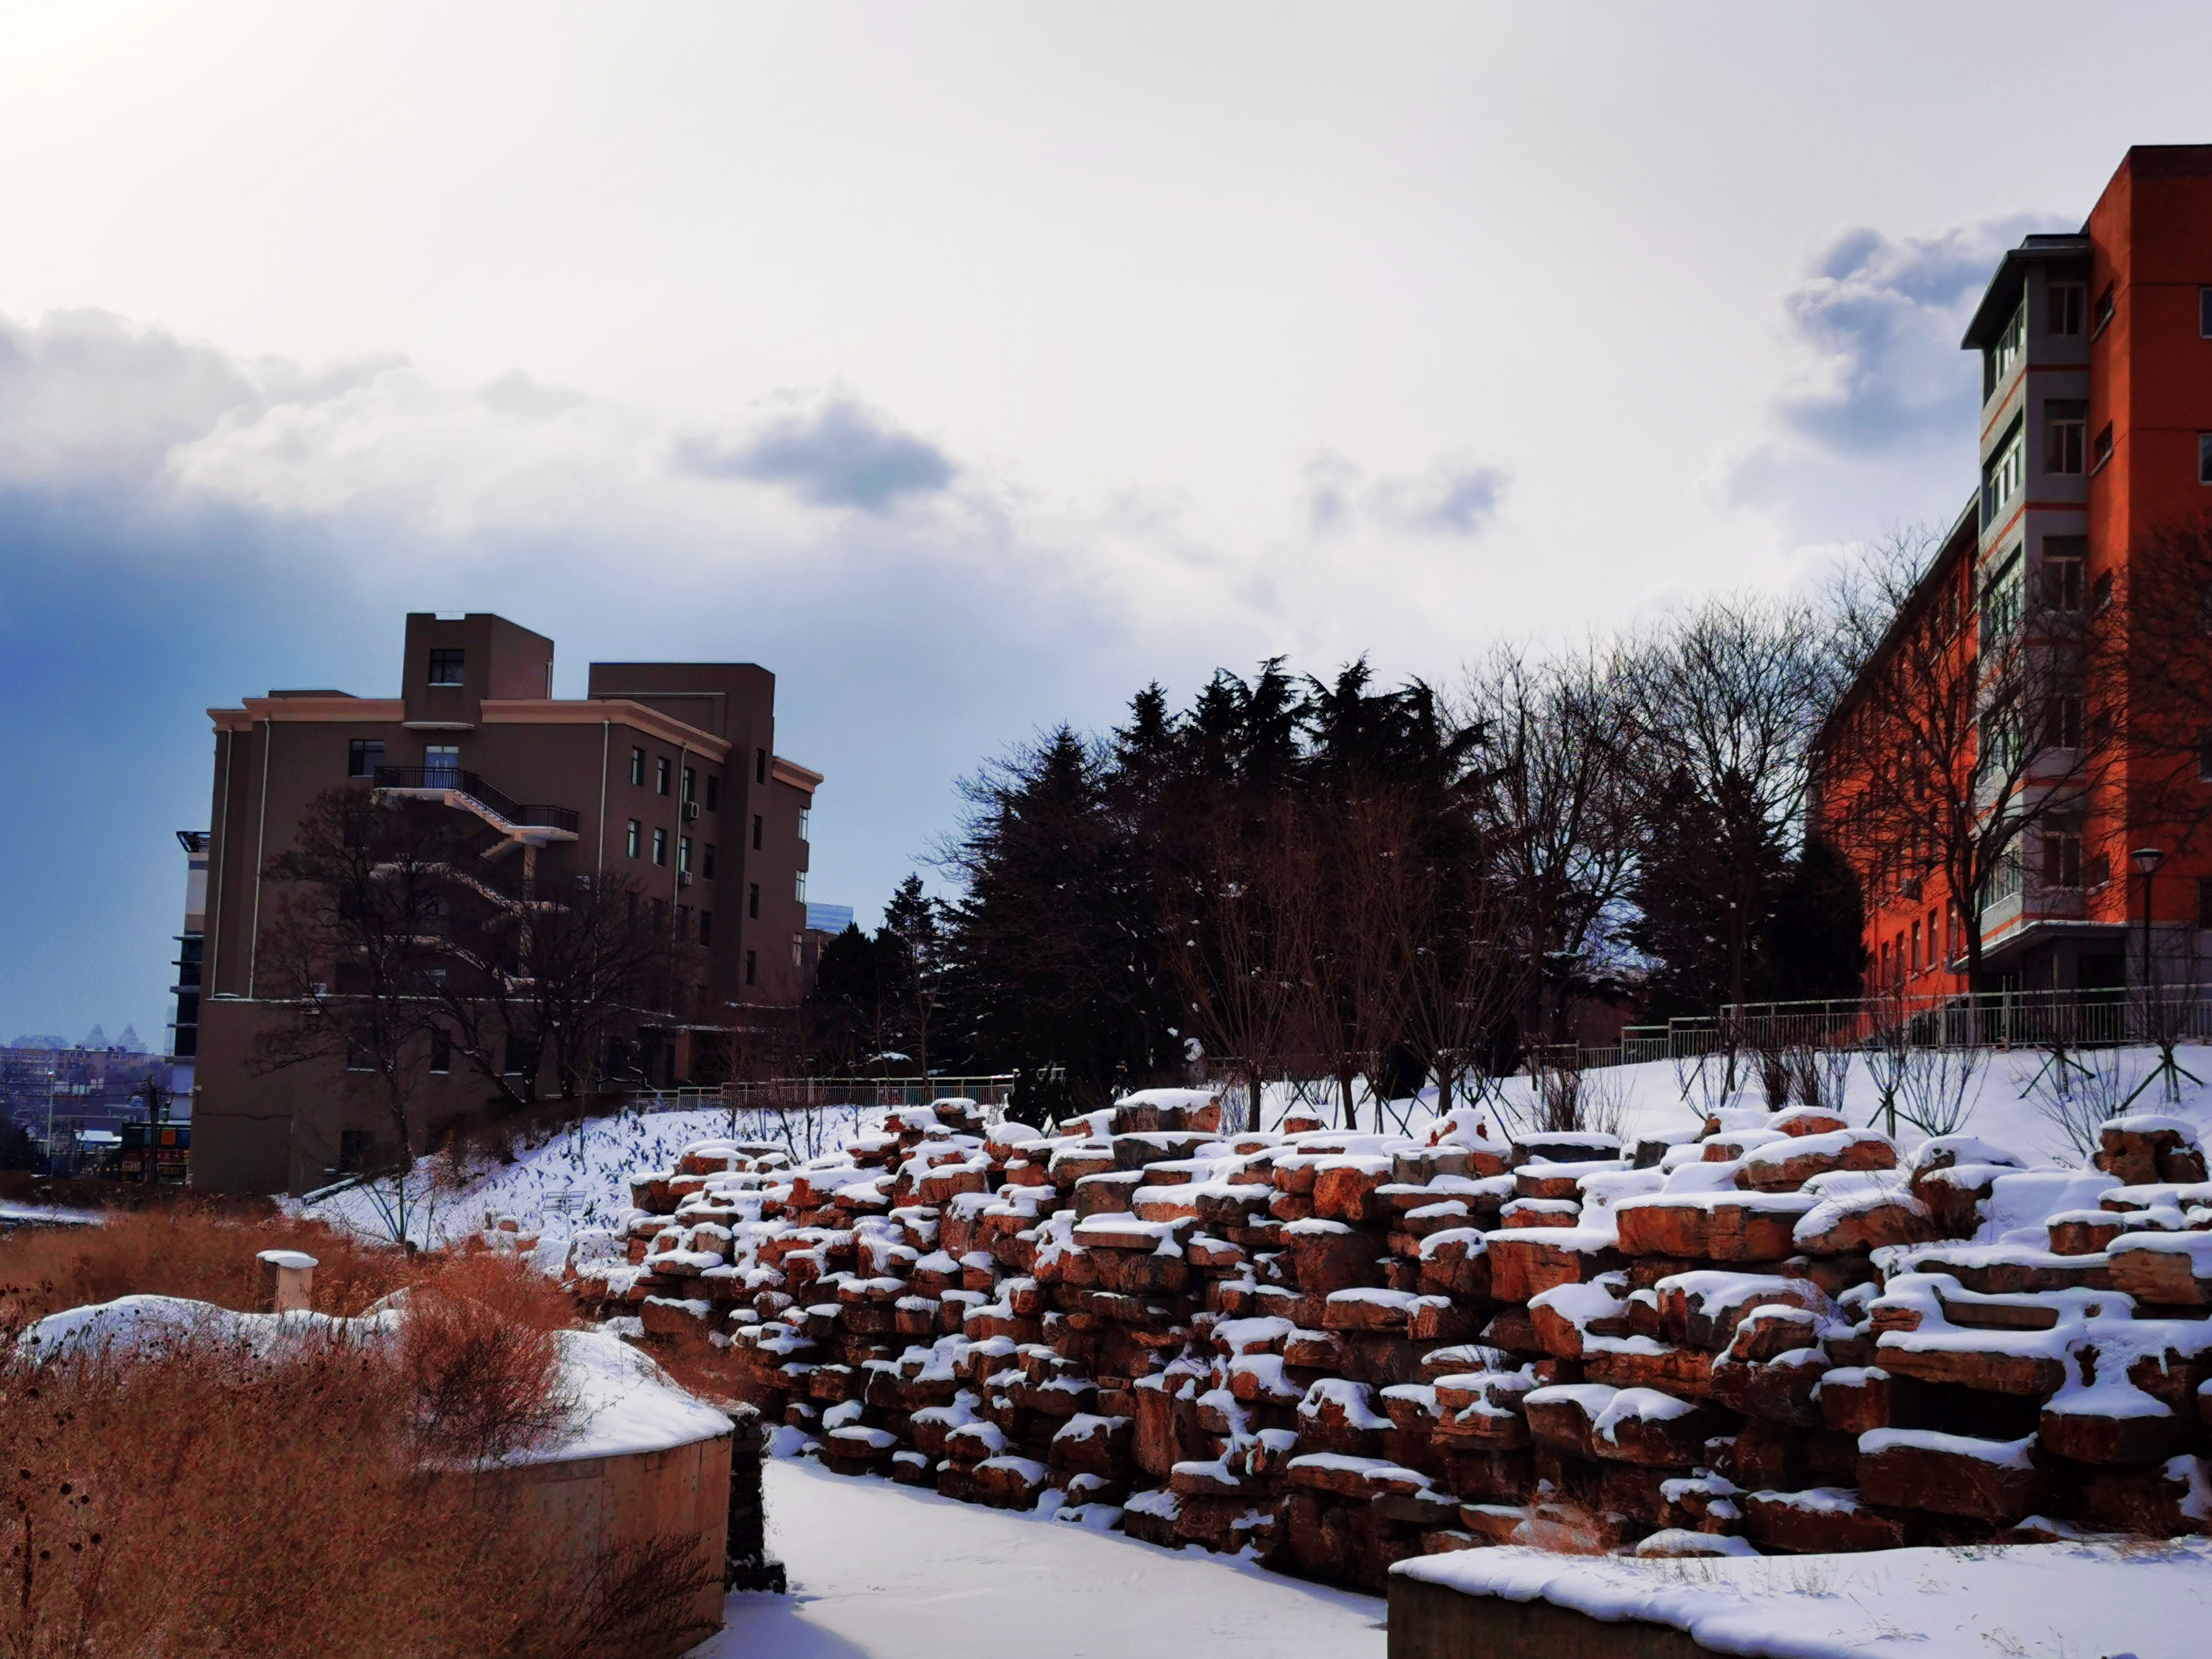
natural, cloud, sky, building, plant, snow, natural landscape, tree, wood, freezing, house, landscape, grass, window, brick, city, winter, roof, frost, rock, stone wall, garden, brickwork, suburb, precipitation, road, landscaping, shrub, history, ruins, castle, historic site